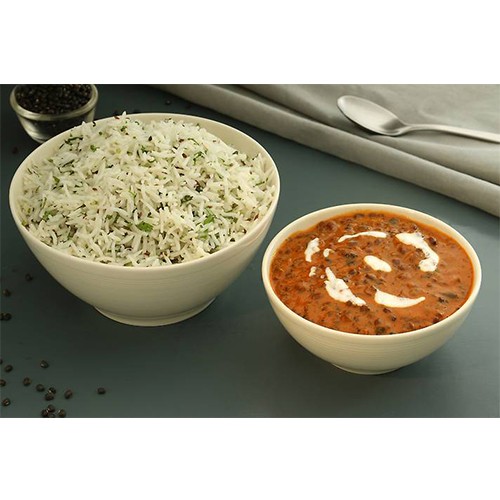
Dish: dal_makhani